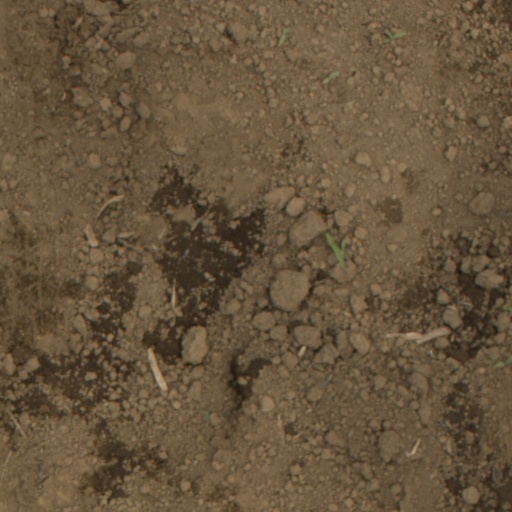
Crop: Jerusalem artichoke